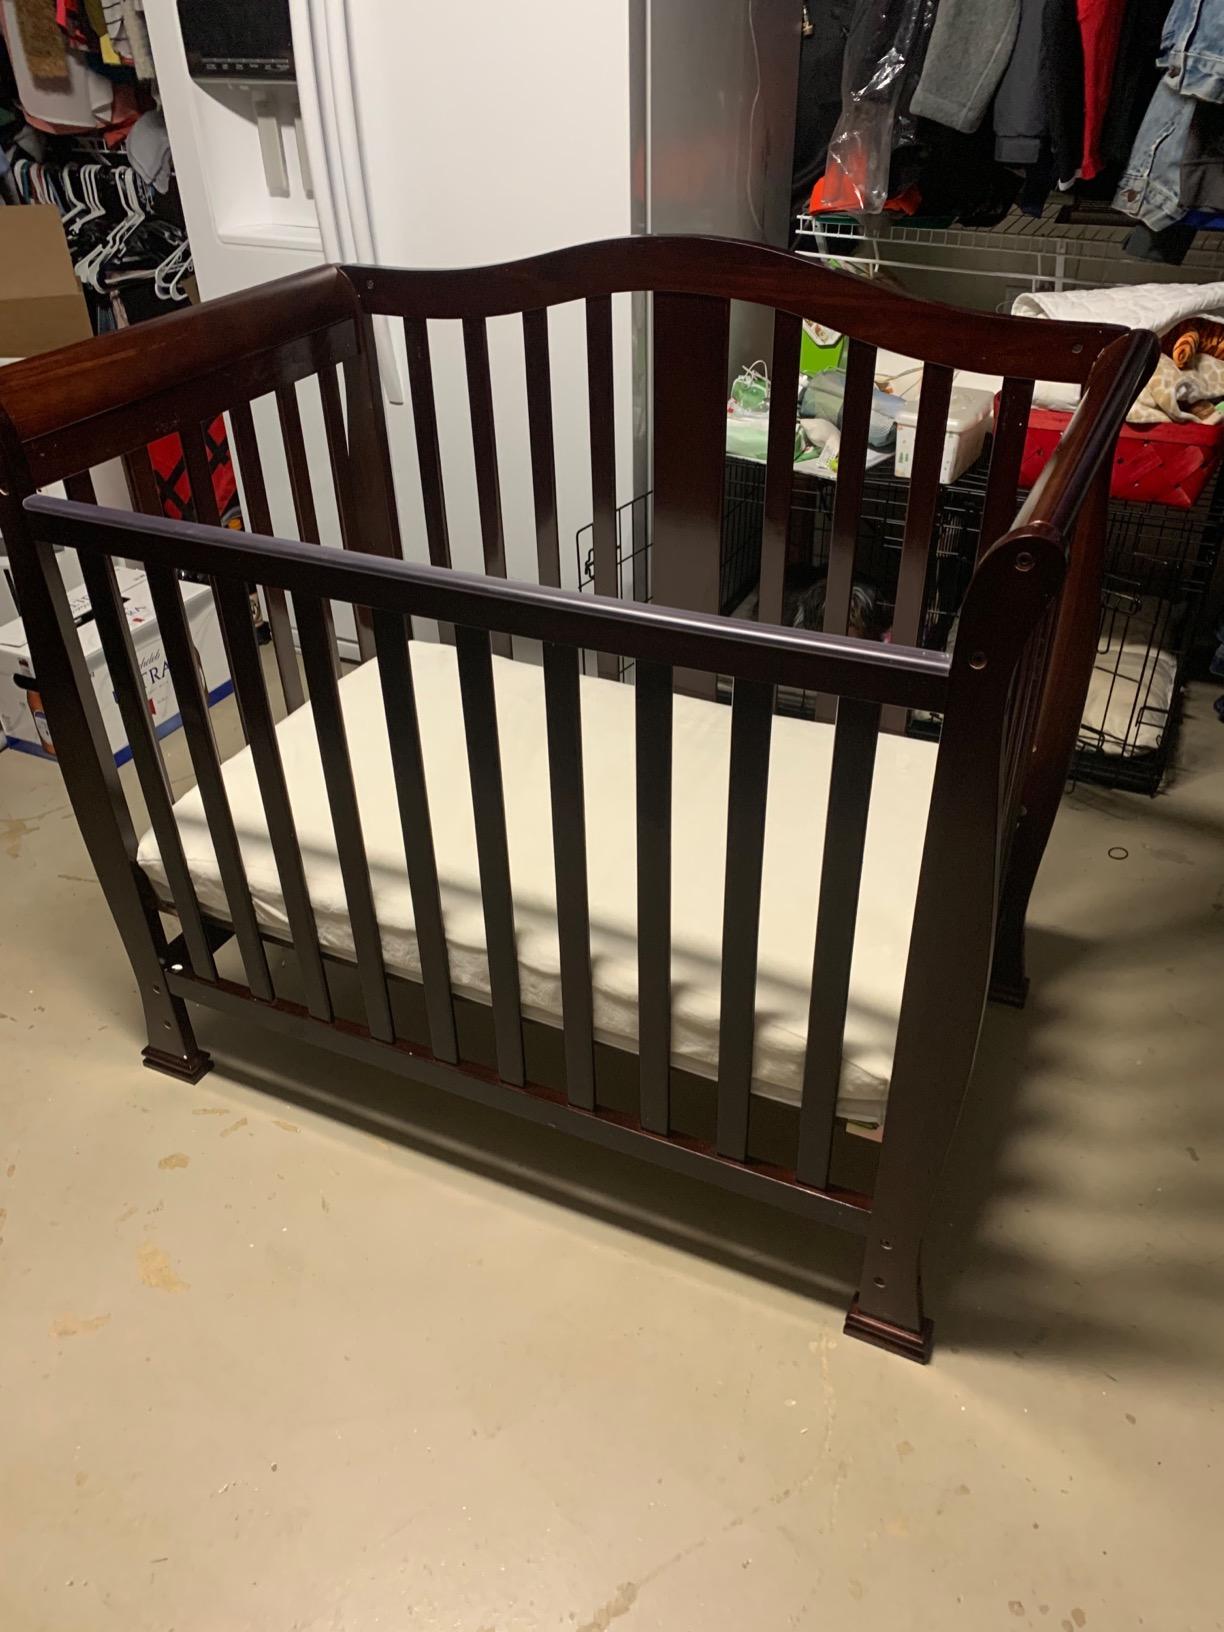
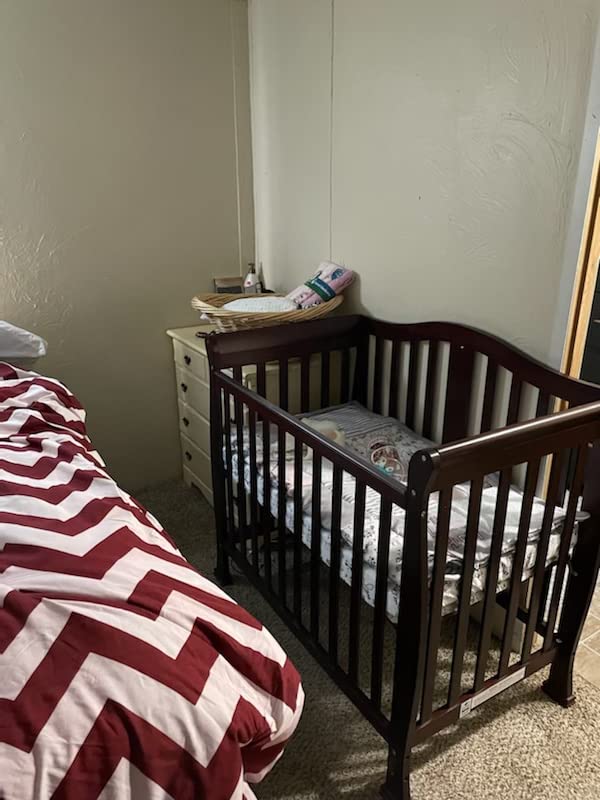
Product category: products_crib
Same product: yes